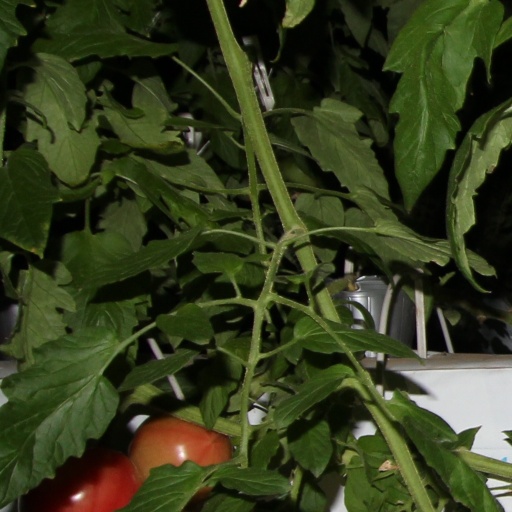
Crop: tomato